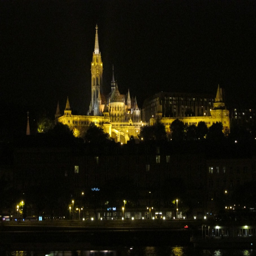
the side of the river